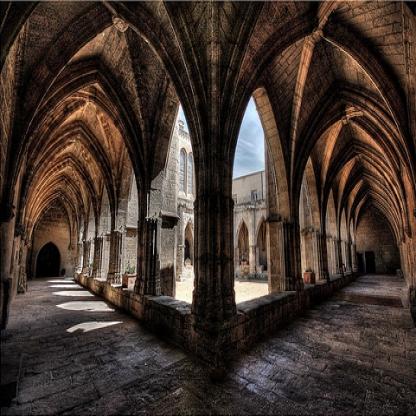
Scene: Indoor